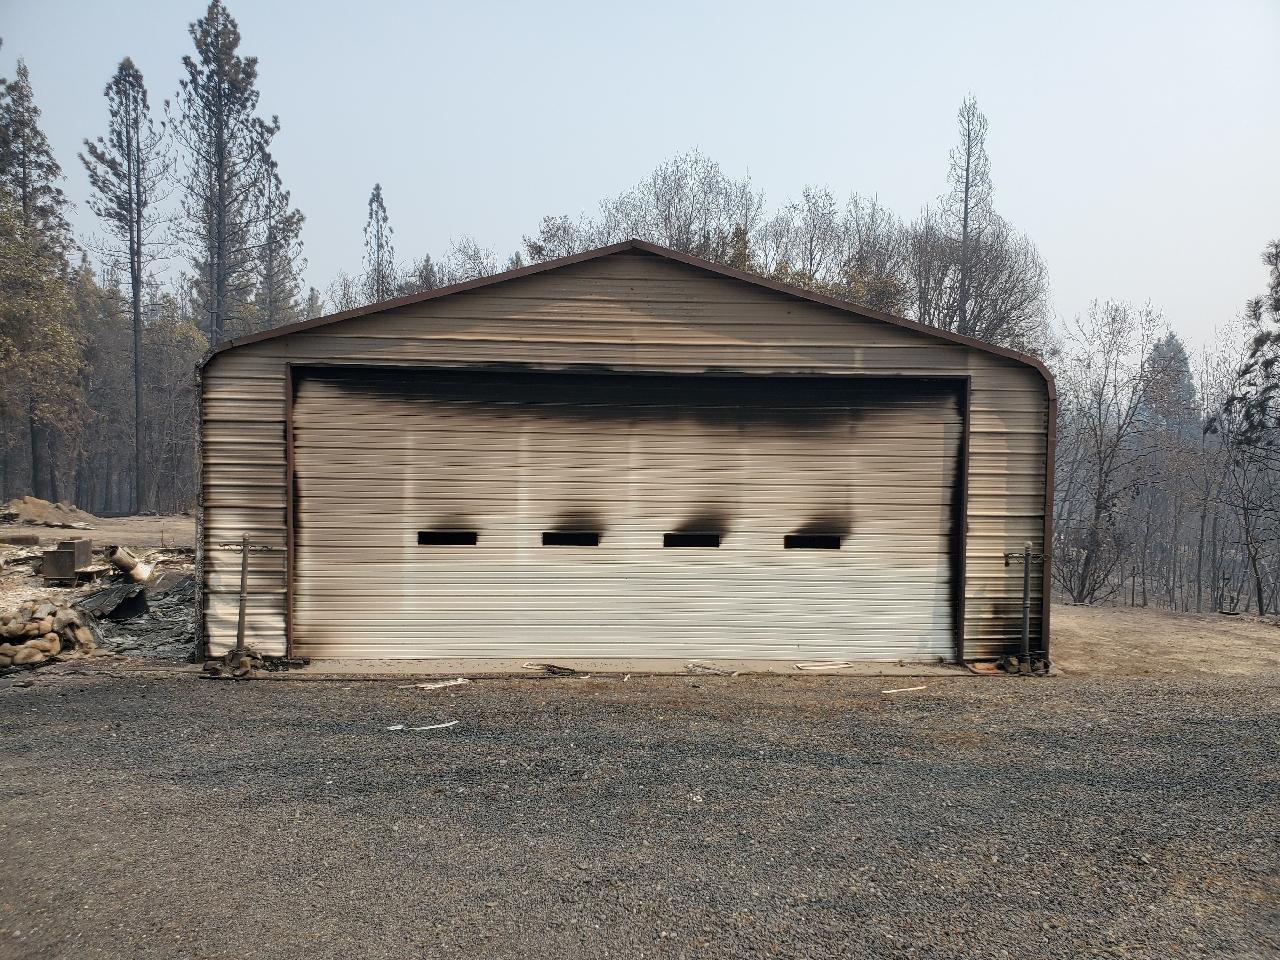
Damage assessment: destroyed